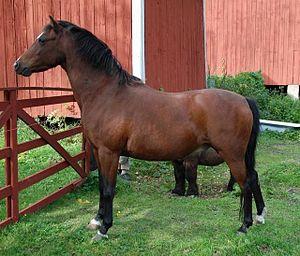
La liste de races chevalines, incluant les poneys, s'est enrichie sous l'influence de la sélection naturelle et de l'élevage sélectif de l'espèce equus ferus caballus, le cheval domestique, sous le contrôle humain. L'espèce du cheval s'est divisée en plusieurs centaines de races, réparties sur tous les continents. Le classement de ces races est établi par la Fédération équestre internationale, qui en distingue trois grands types : le cheval de selle destiné à être monté, le cheval de trait destiné à la traction animale, et le poney, arbitrairement défini comme un cheval mesurant moins d'1,48 m de haut, notion controversée. D'autres distinctions peuvent être opérées, notamment entre les races de travail, de couleur, de sport, et d'allures.
Le poney de selle britannique est un stud-book de poneys du Royaume-Uni, sélectionné spécifiquement pour les concours d'équitation sur poney. Influencé par le Welsh et le Pur-sang, il est commun et exporté dans tout le Commonwealth.